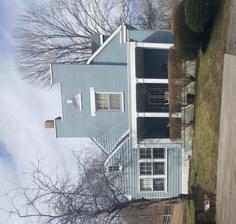
Building: Wilkinson House (Joelton, Tennessee)
Country: United States of America
Year built: 1932
Historic house in Tennessee, United States United States historic place Wilkinson House U.S. National Register of Historic Places Show map of Tennessee Show map of the United States Location 7663 Wilkinson Road, Joelton, Tennessee , U.S. Coordinates 36°20′53″N 86°51′10″W / 36.3480°N 86.8528°W / 36.3480; -86.8528 Area 10 acres (4.0 ha) Built 1932 Architect Clarence Kelley Colley Architectural style Dutch Colonial Revival NRHP reference No. 06001095 Added to NRHP November 29, 2006 Wilkinson House is a historic house in Joelton, Tennessee , USA. History The two-story house was completed in 1932. It was designed by architect Clarence Kelley Colley in the Dutch Colonial Revival architectural style . Colley primarily designed public buildings to include the North Branch Carnegie Library in Nashville and the Perry County Courthouse. Colley also designed buildings located on university campuses, such as MTSU and Austin Peay State University, making the Wilkinson house unique as one of the few residential buildings designed by Colley. It was built in 1932 for Thomas Jefferson Wilkinson, a prominent Joelton resident. The house has served as the Kincer family residence during the last 50 years and three generations. The interior of the house is largely intact, with few changes being made to the 1932 configuration of the rooms. The kitchen and bathrooms were updated in 1976, with both bathrooms being enlarged by expanding into the closet area of bedrooms. There are three contributing outbuildings on the property, all dating from the period of the construction of the house, the mid-1930s. Directly behind the house is a small gable front concrete-block building with asphalt shingle siding, originally used as a smokehouse and now used for storage. The Wilkinson House represents one of the few Colonial Revival houses constructed in the Joelton area in the first half of the twentieth century, and is the only known Dutch Colonial Revival house in the area. It has seen very few changes in its existence, and the property itself retains integrity as a small "gentleman's farm." It was sold in the spring of 2018. Architectural significance It has been listed on the National Register of Historic Places since November 29, 2006. References